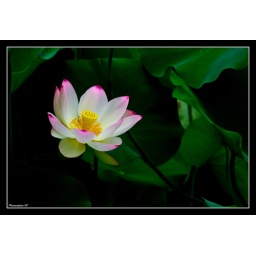
Taken at one of the ponds in front of the bird house at the National Zoo